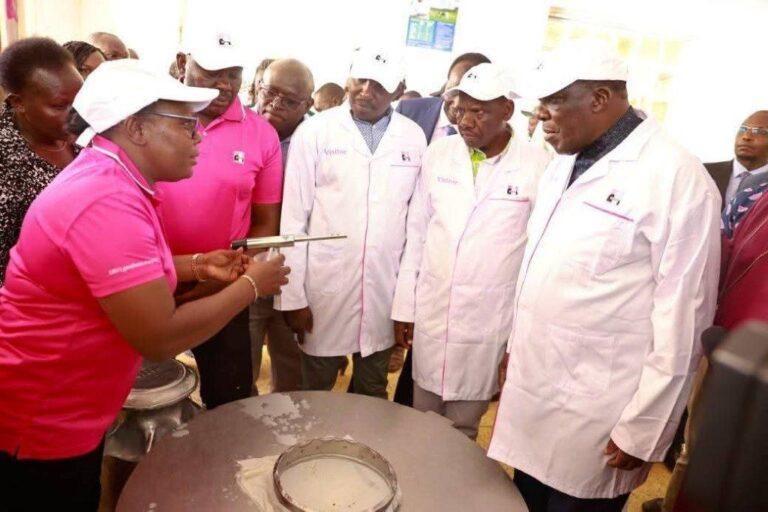
Gavana wa Uasin Gishu akiwa na wenzake wanatembea wakifunzwa njia mbalimbali za ukulima wa  bio-gas na mkulima huyu anawapa uelekezi jinsi kila kitu kinafanyika vizuri.